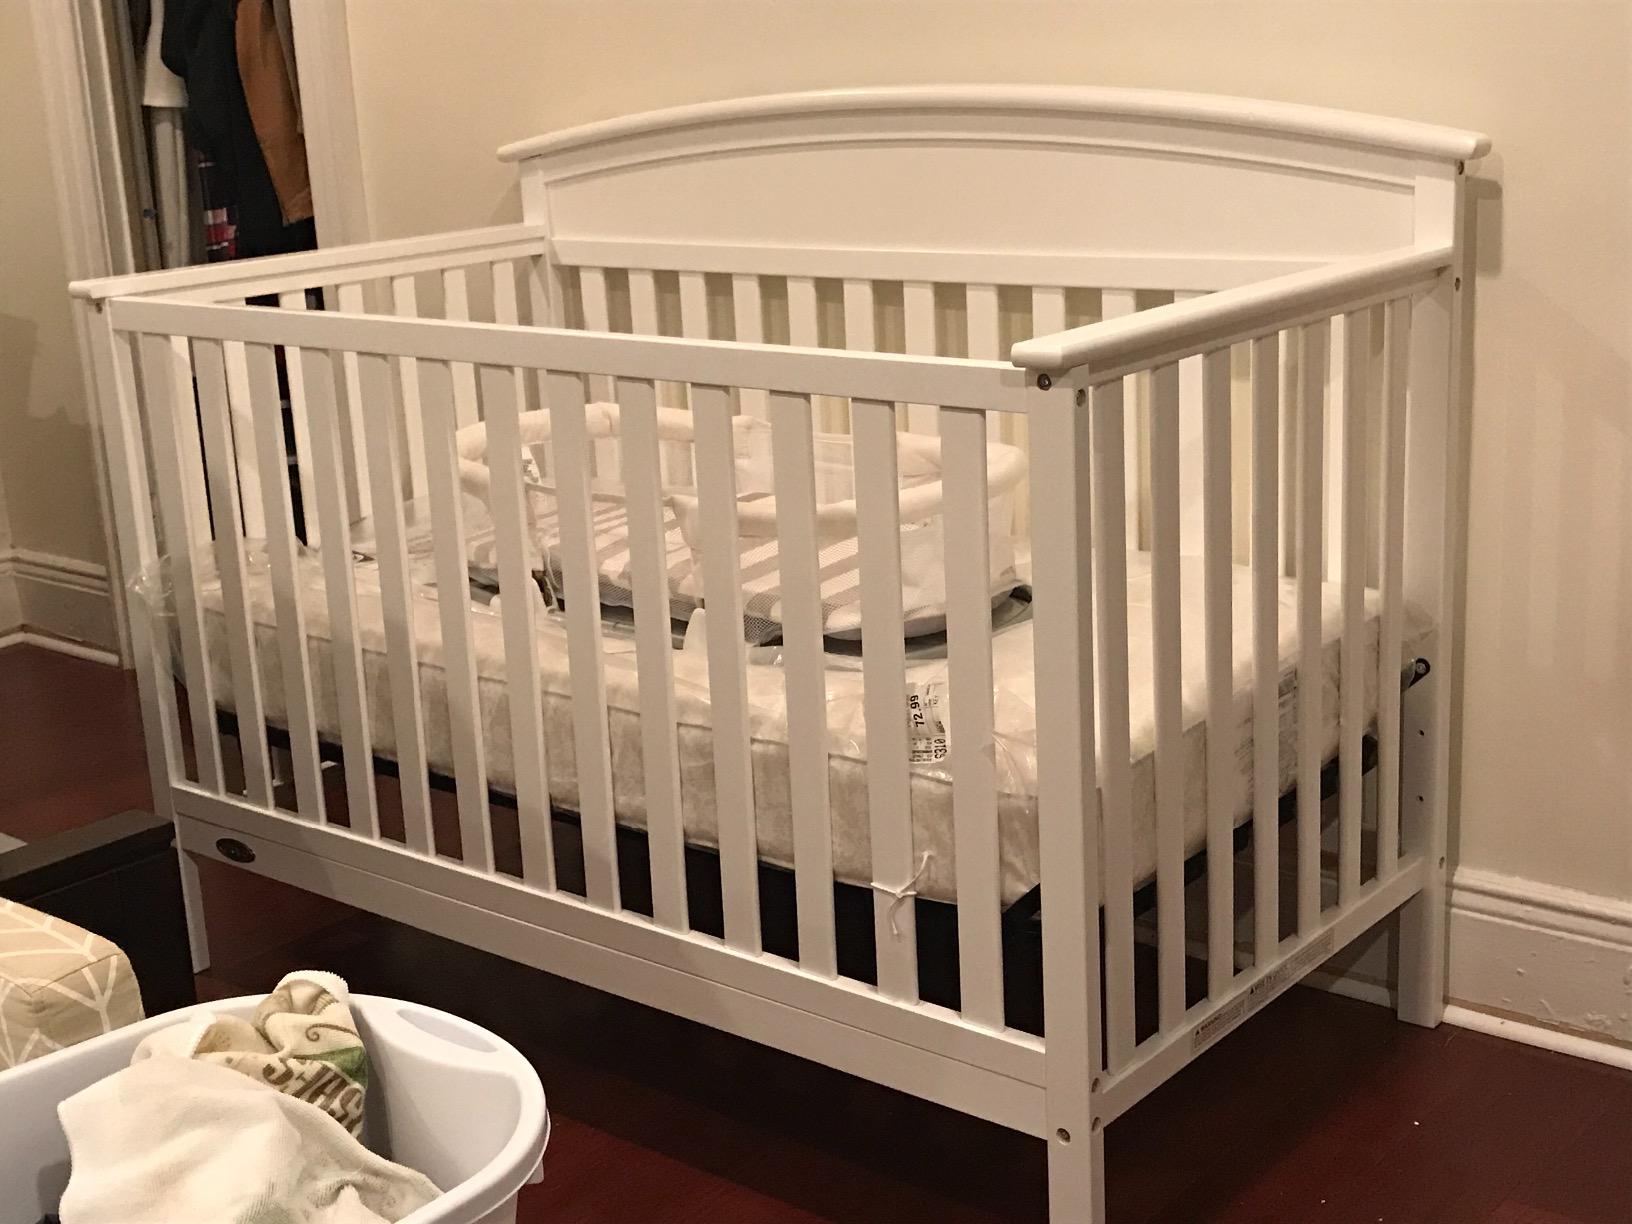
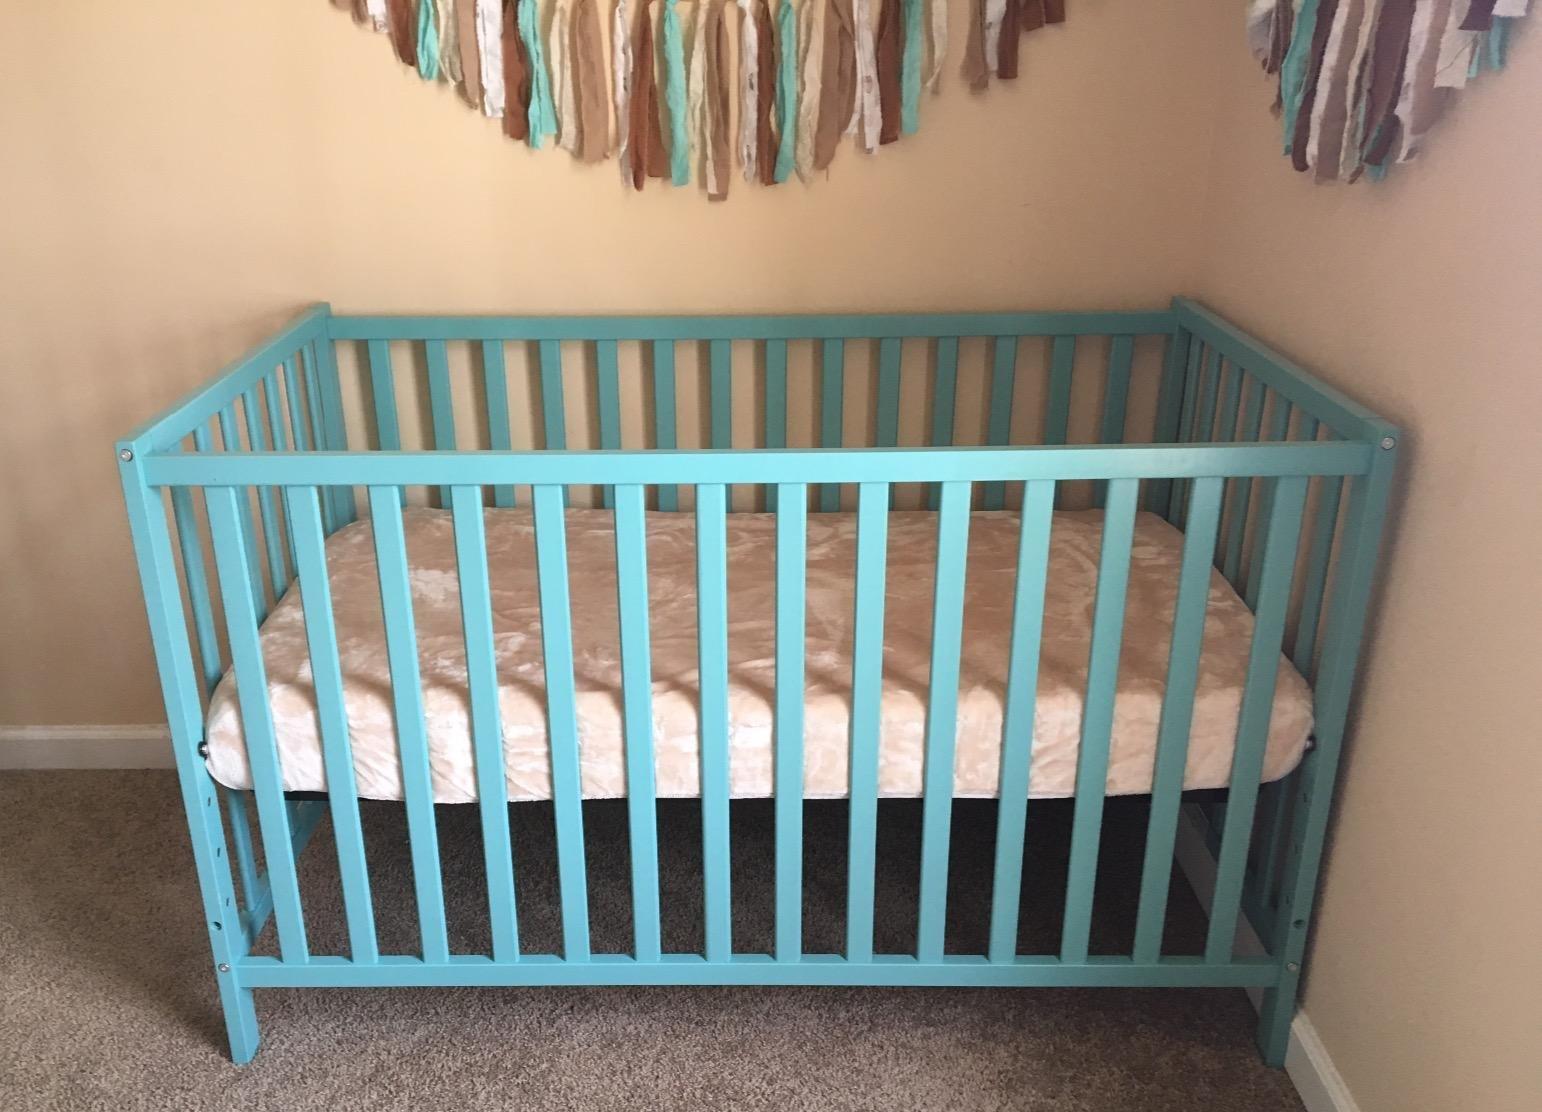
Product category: products_crib
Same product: no